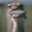
Label: bird